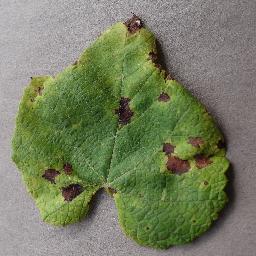
Label: Grape___Leaf_blight_(Isariopsis_Leaf_Spot)